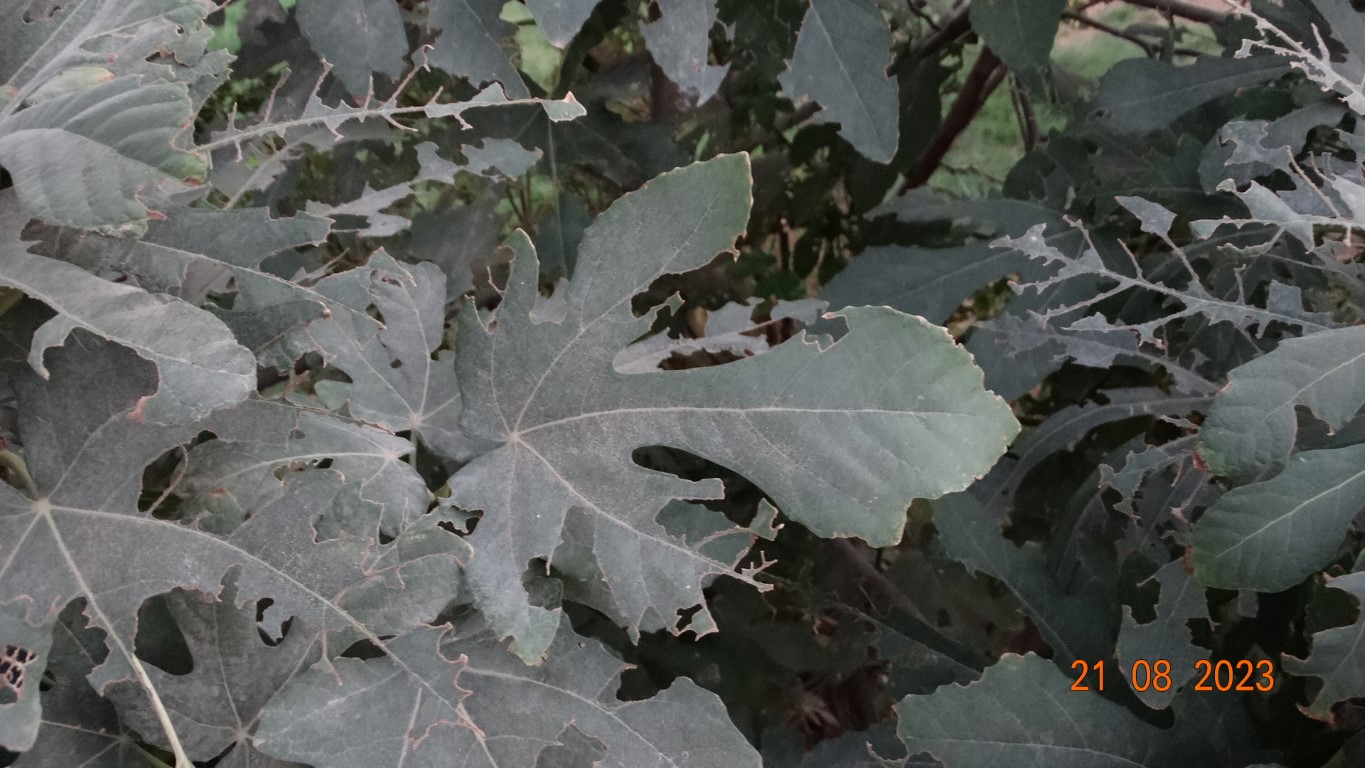
Label: infected